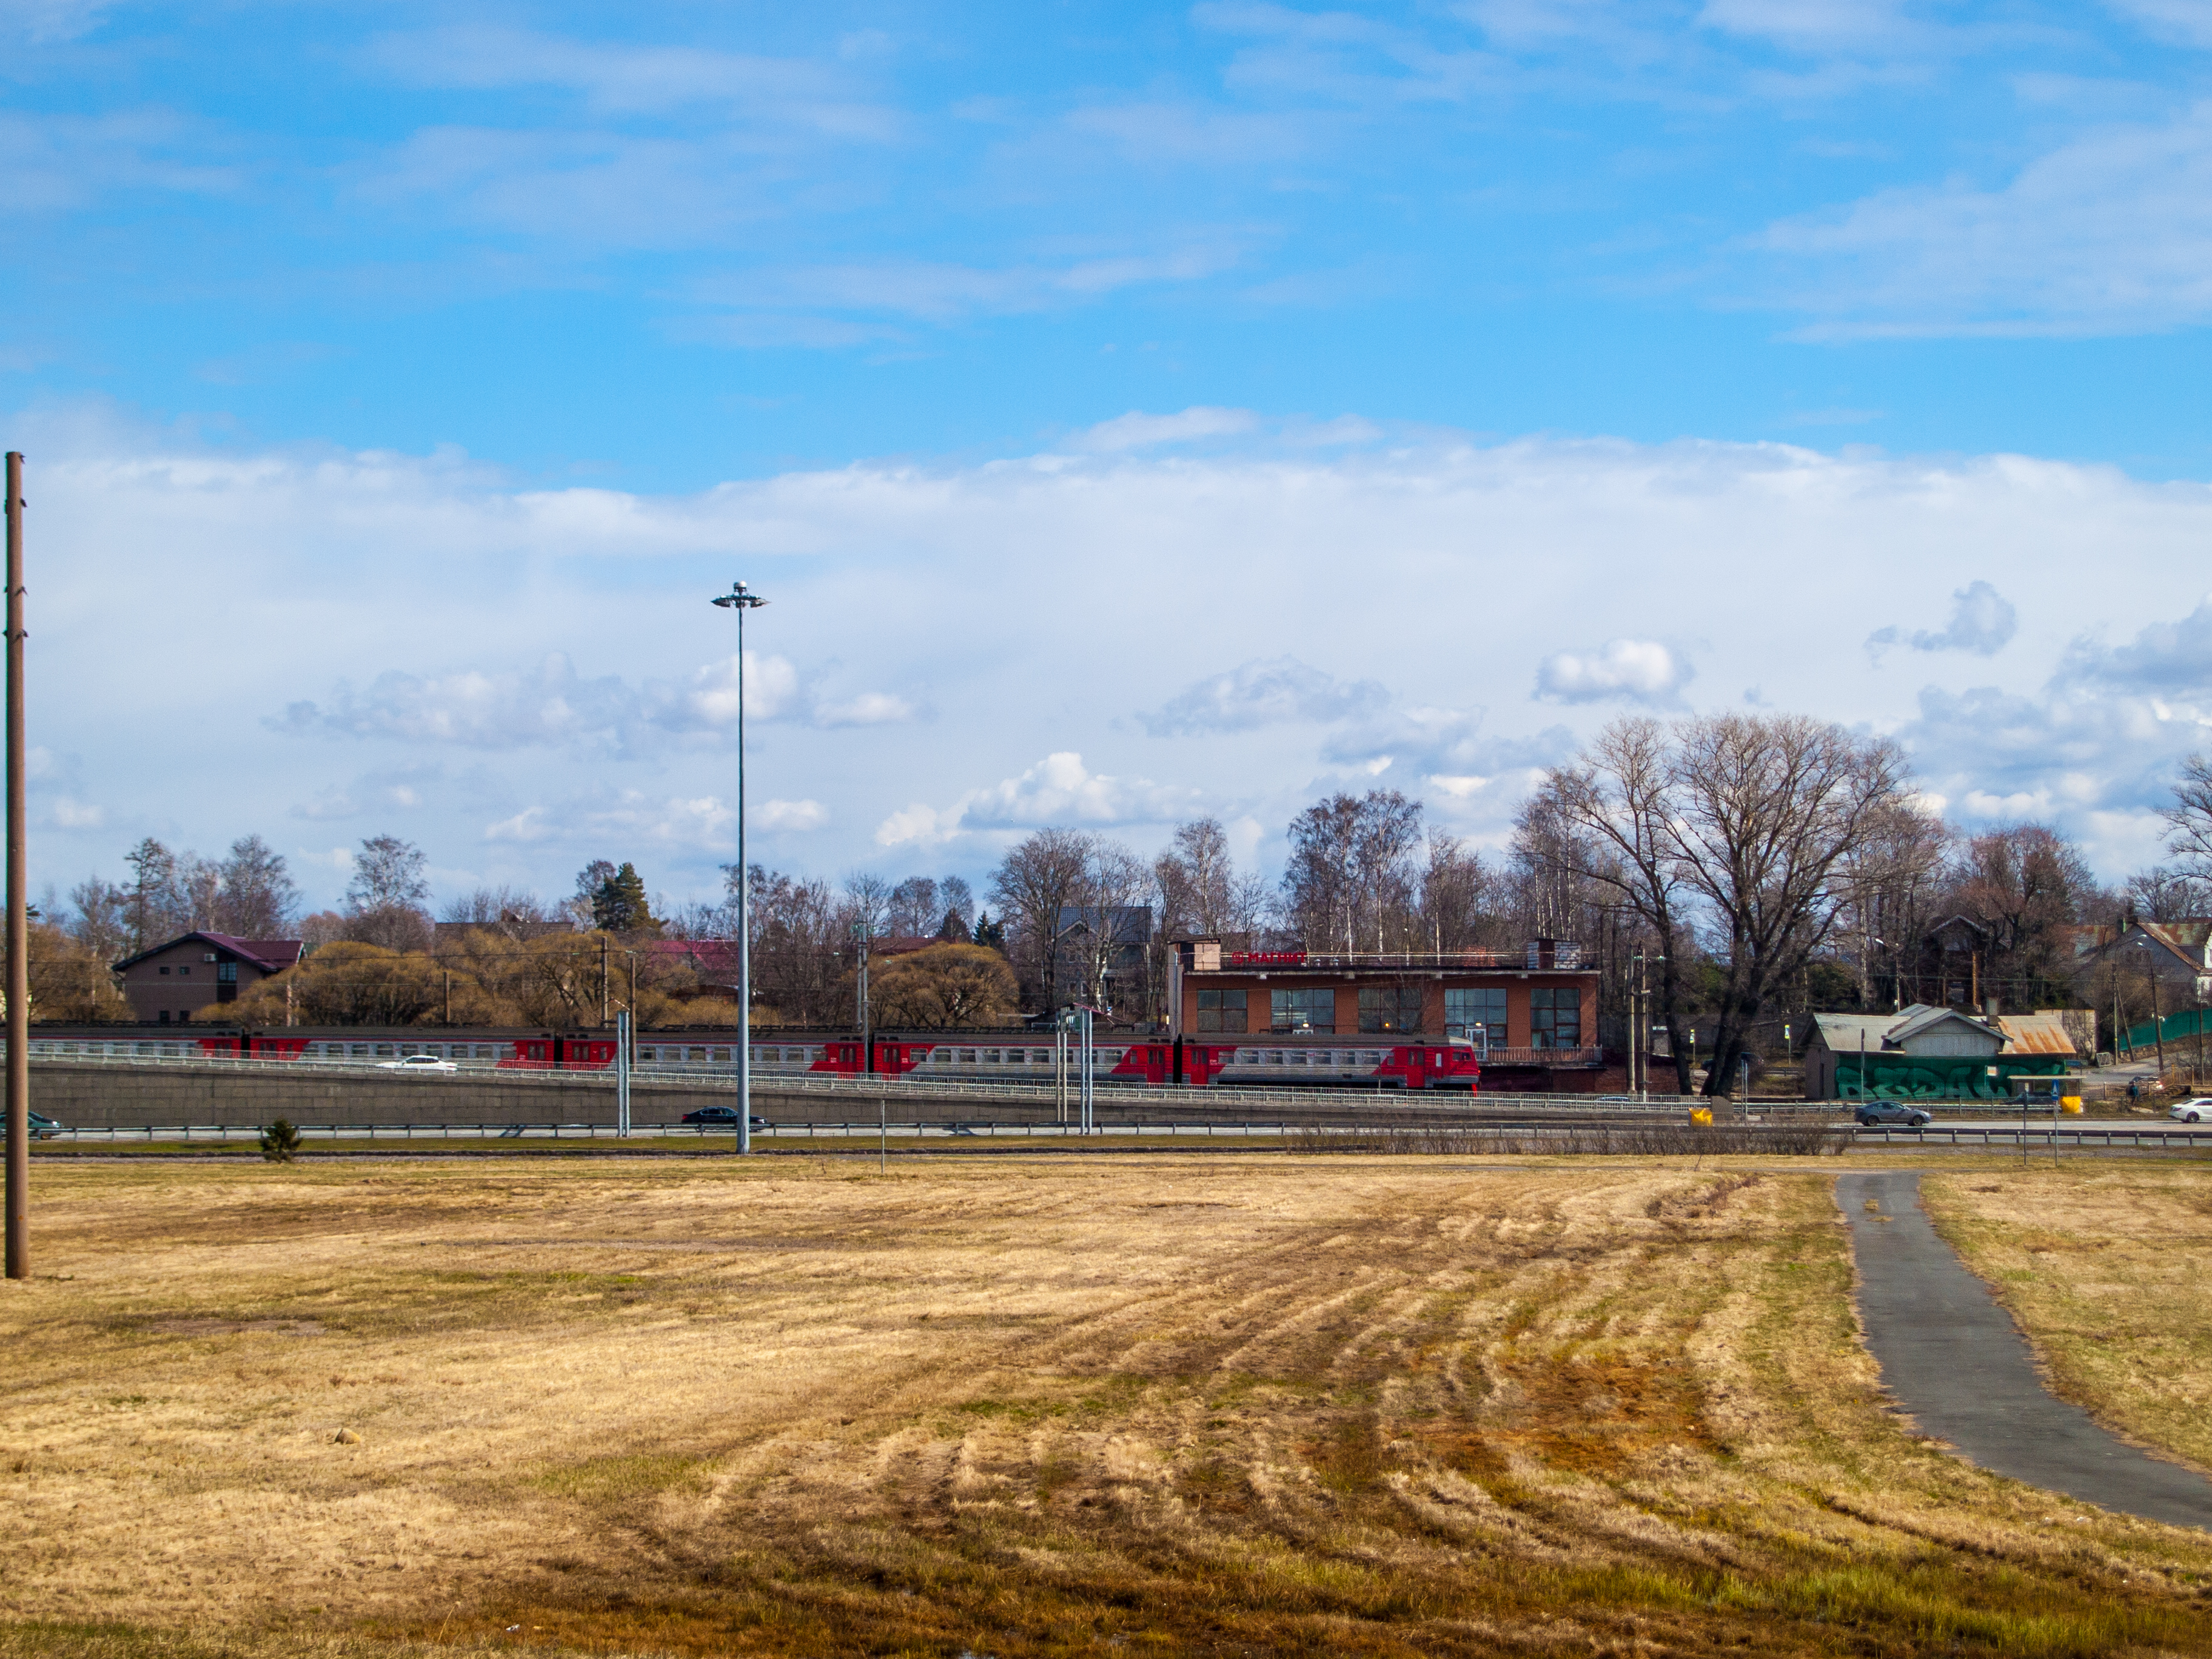
images, sky, cloud, tree, plant, land lot, asphalt, grass, plain, landscape, racing, road, house, field, race track, road surface, soil, grassland, city, sport venue, wood, cumulus, motorsport, natural landscape, prairie, auto racing, winter, pasture, horizon, street light, dirt road, panorama, sports, steppe, farm